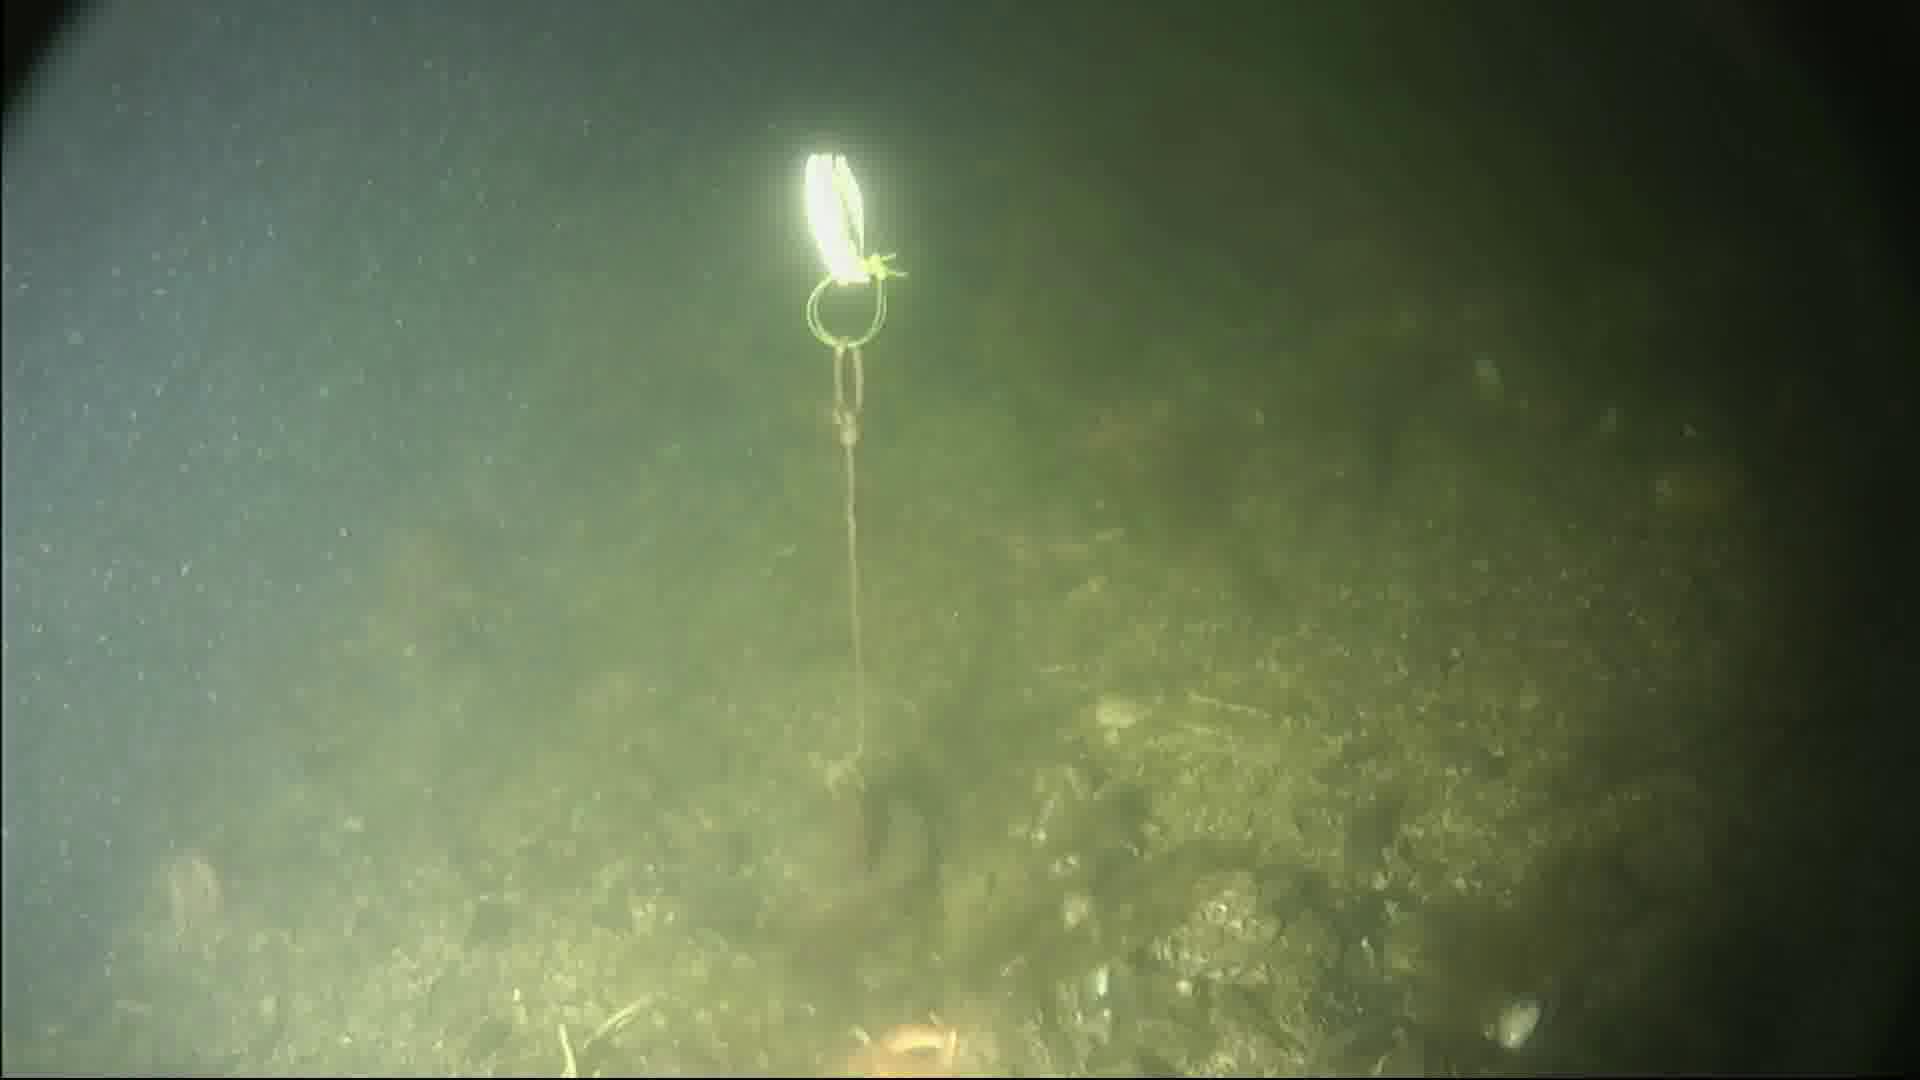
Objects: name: starfish